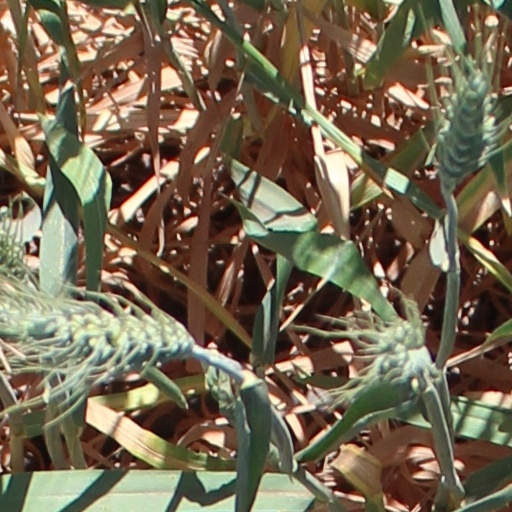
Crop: wheat